Villeneuve-au-Chemin

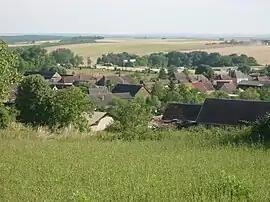
A general view of Villeneuve-au-Chemin

Villeneuve-au-Chemin is a commune in the Aube department in north-central France.